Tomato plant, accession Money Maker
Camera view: horizontal (90 deg, fisheye); turntable rotation: 240 degrees
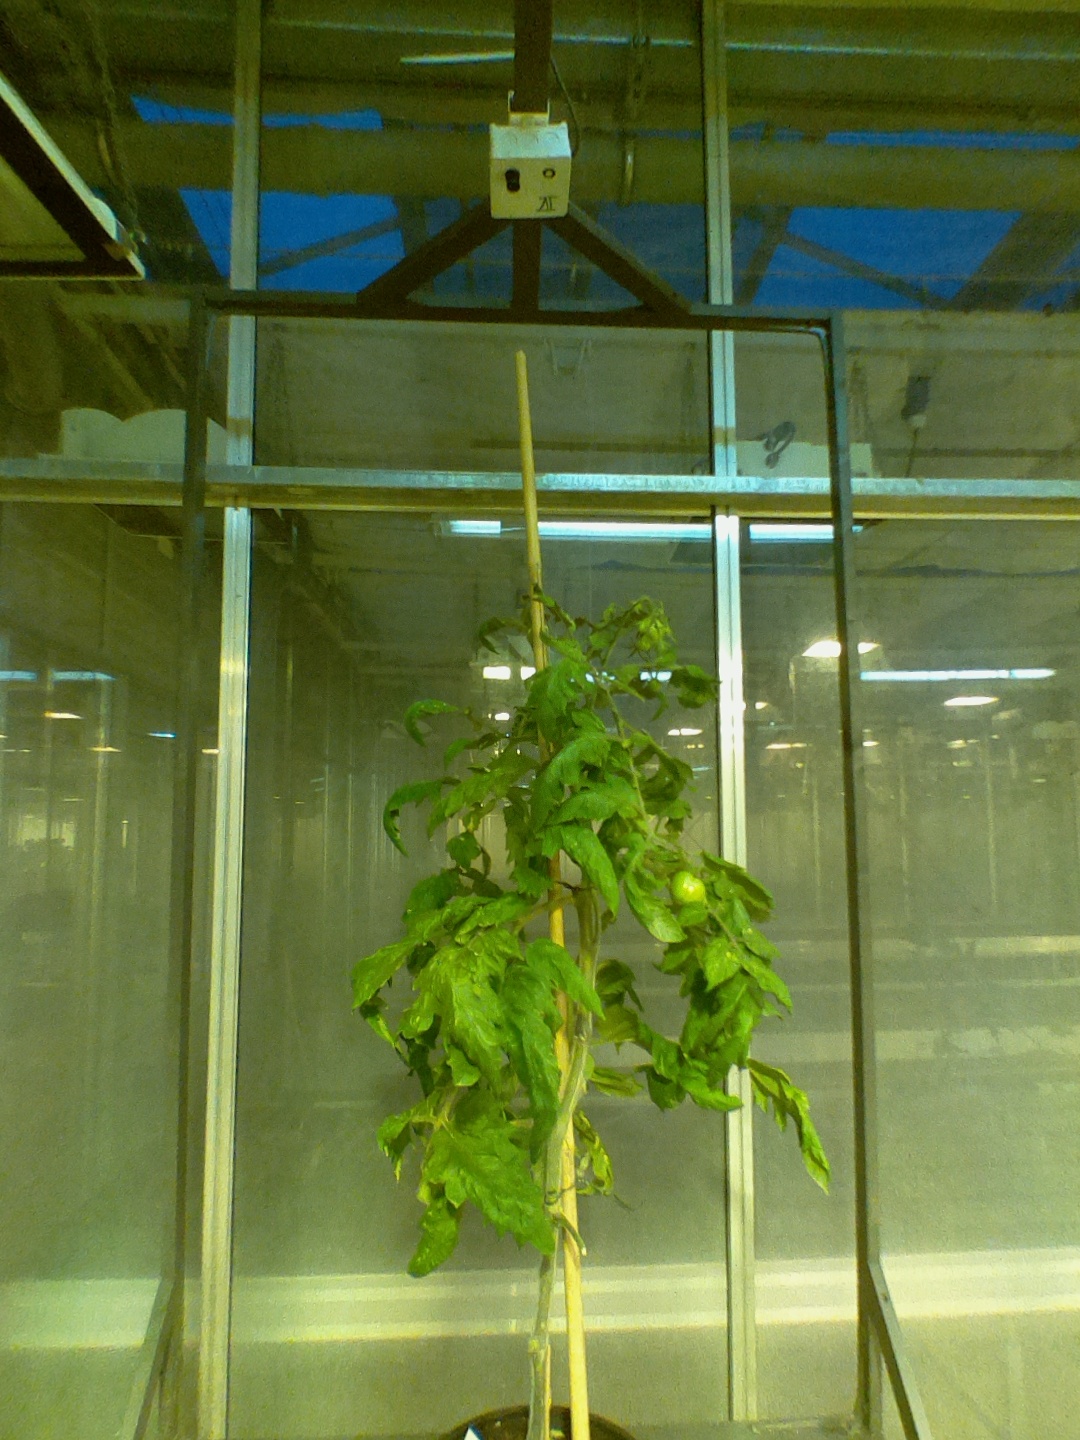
BBCH growth stage 73: 30%-40% of final fruit size